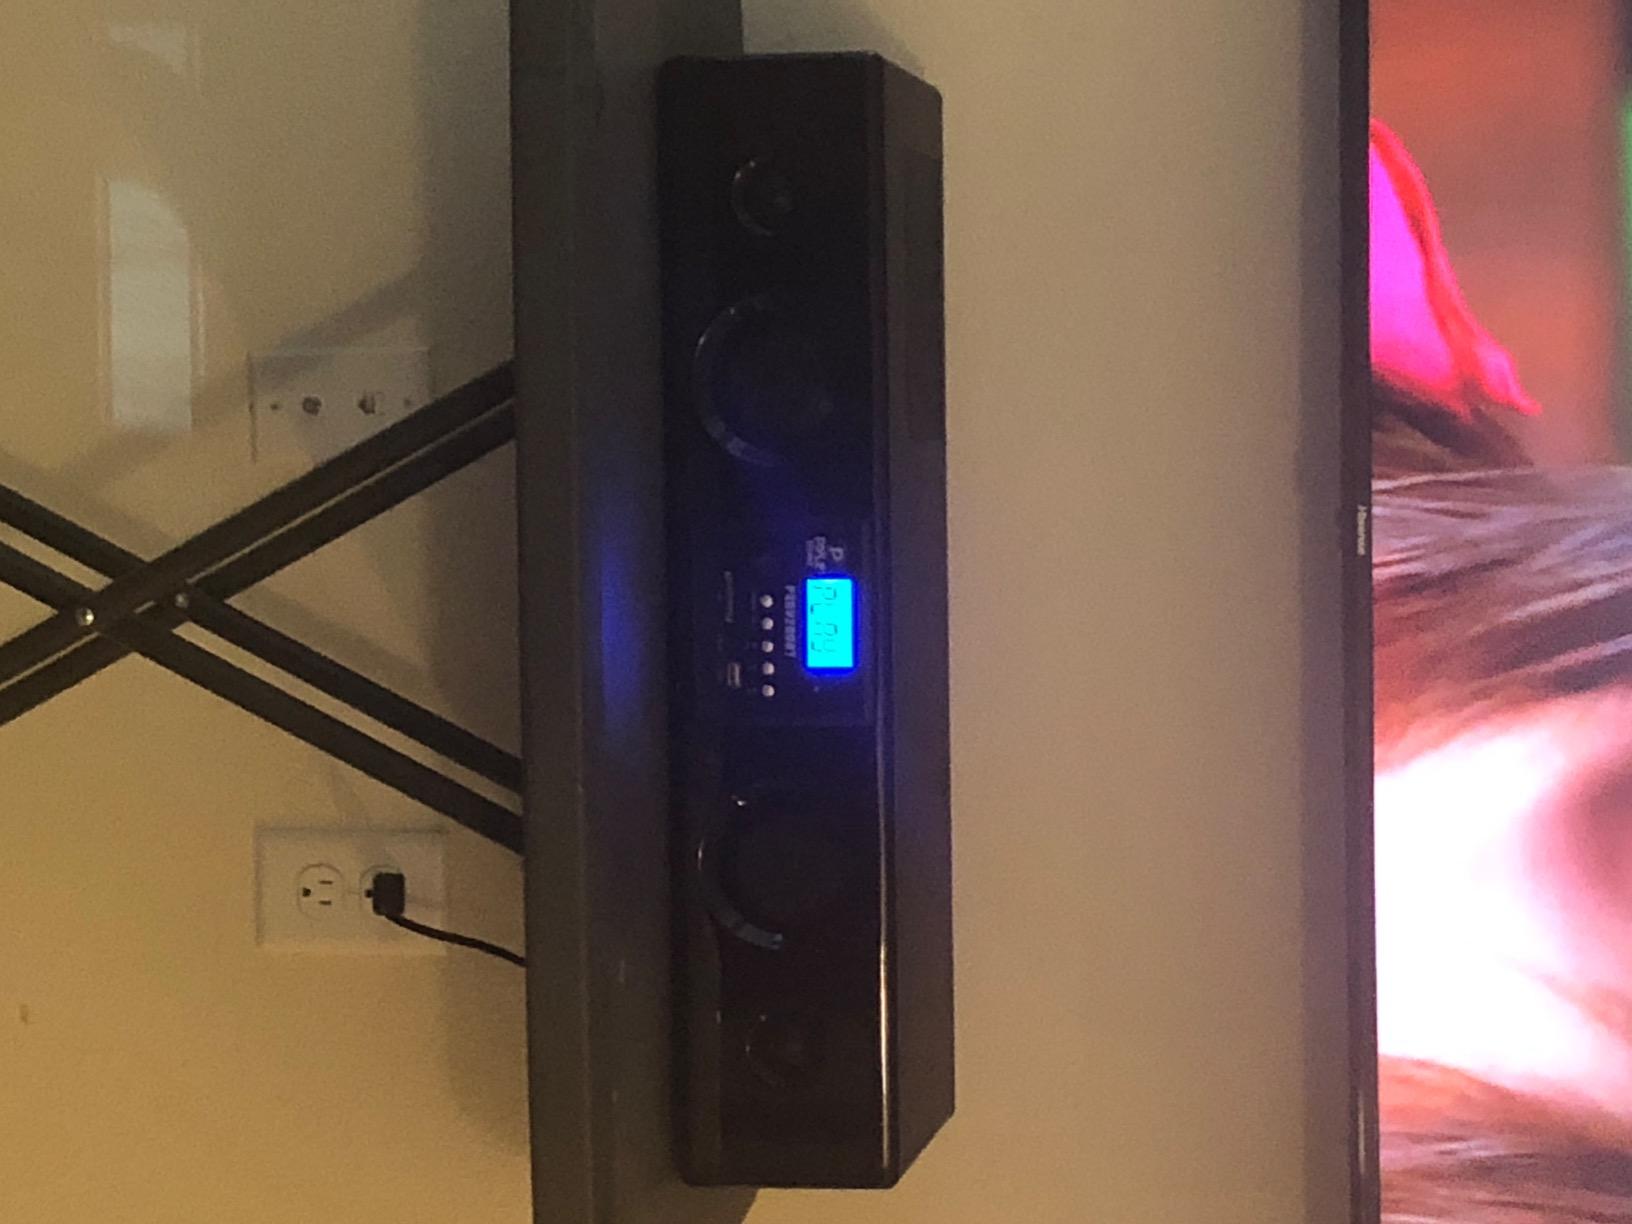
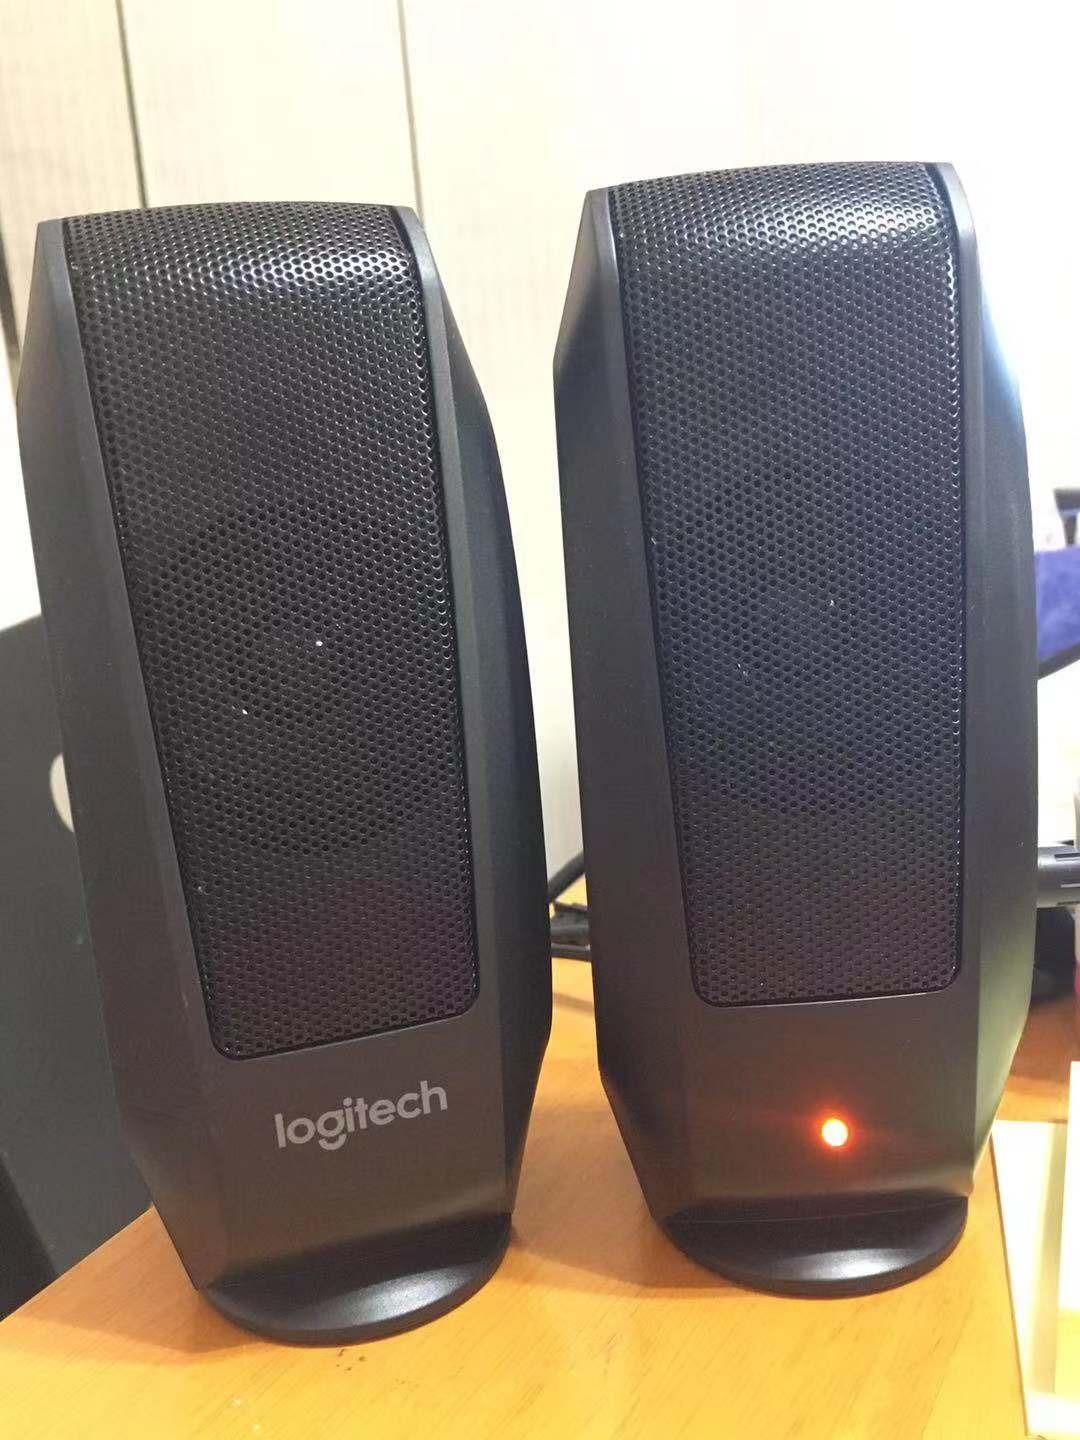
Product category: speaker
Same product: no